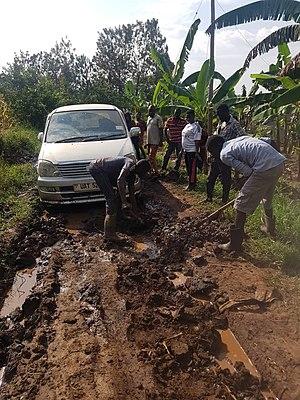
La région Est est une des 4 régions administratives de l'Ouganda.